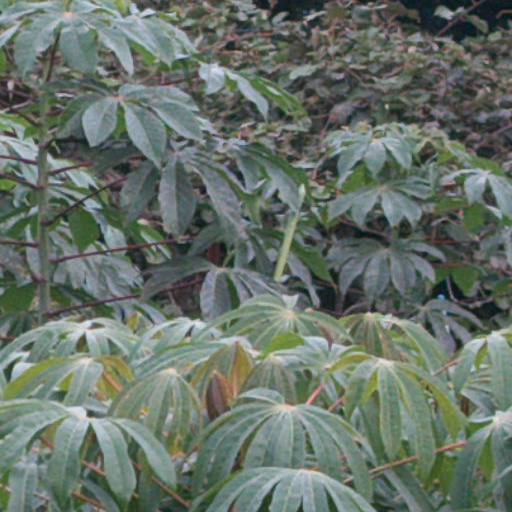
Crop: cassava